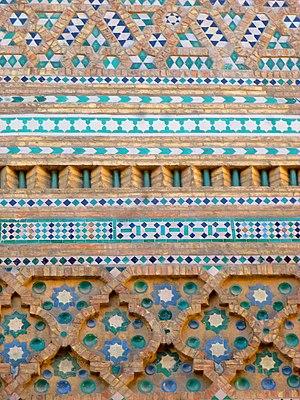
Saragosse est une ville espagnole, capitale de la province du même nom et de l'Aragon.